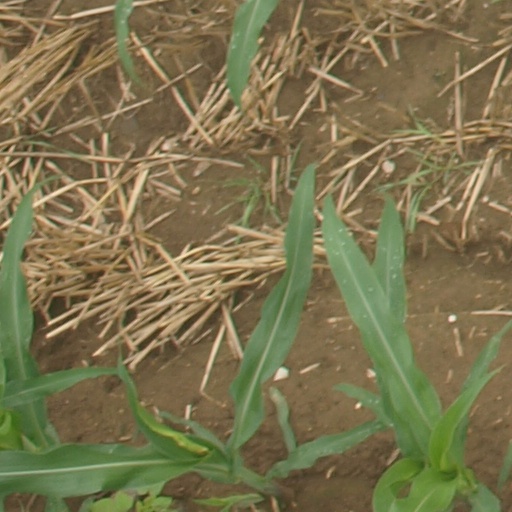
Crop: maize; corn